Interglacial

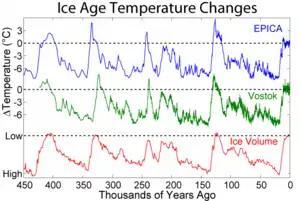
Shows the pattern of temperature and ice volume changes associated with recent glacials and interglacials

An interglacial period (or alternatively interglacial, interglaciation) is a geological interval of warmer global average temperature lasting thousands of years that separates consecutive glacial periods within an ice age. The current Holocene interglacial began at the end of the Pleistocene, about 11,700 years ago.